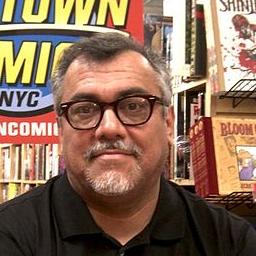
Age: 52